Evans County, Georgia

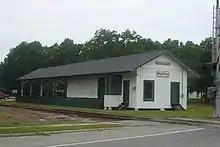
The Bellville train depot in Bellville

Transportation in Evans County is overseen by the Georgia Department of Transportation, a part of the executive branch of the state government. The major U.S. highways that run through Evans County are U.S. Route 25; U.S. Route 280; and U.S. Route 301. State highways running through Evans County are State Route 30; State Route 73; State Route 129; State Route 169; and State Route 292. Georgia Central Railway provides transportation for industrial customers in the county.